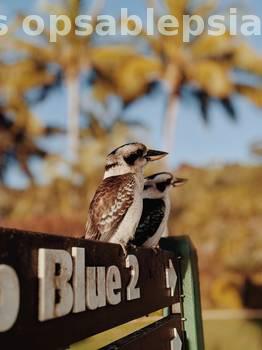
Label: Watermark